Pete Buttigieg

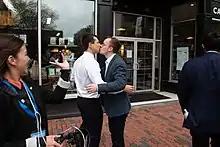
Pete and Chasten Buttigieg in 2019

Buttigieg identifies as a democratic capitalist and has decried crony capitalism. He has entertained the possibility of antitrust actions against large technology companies on the basis of privacy and data security concerns. During the Democratic primary, he supported deficit and debt reduction, arguing that large debt makes it harder to invest in infrastructure, health and safety.